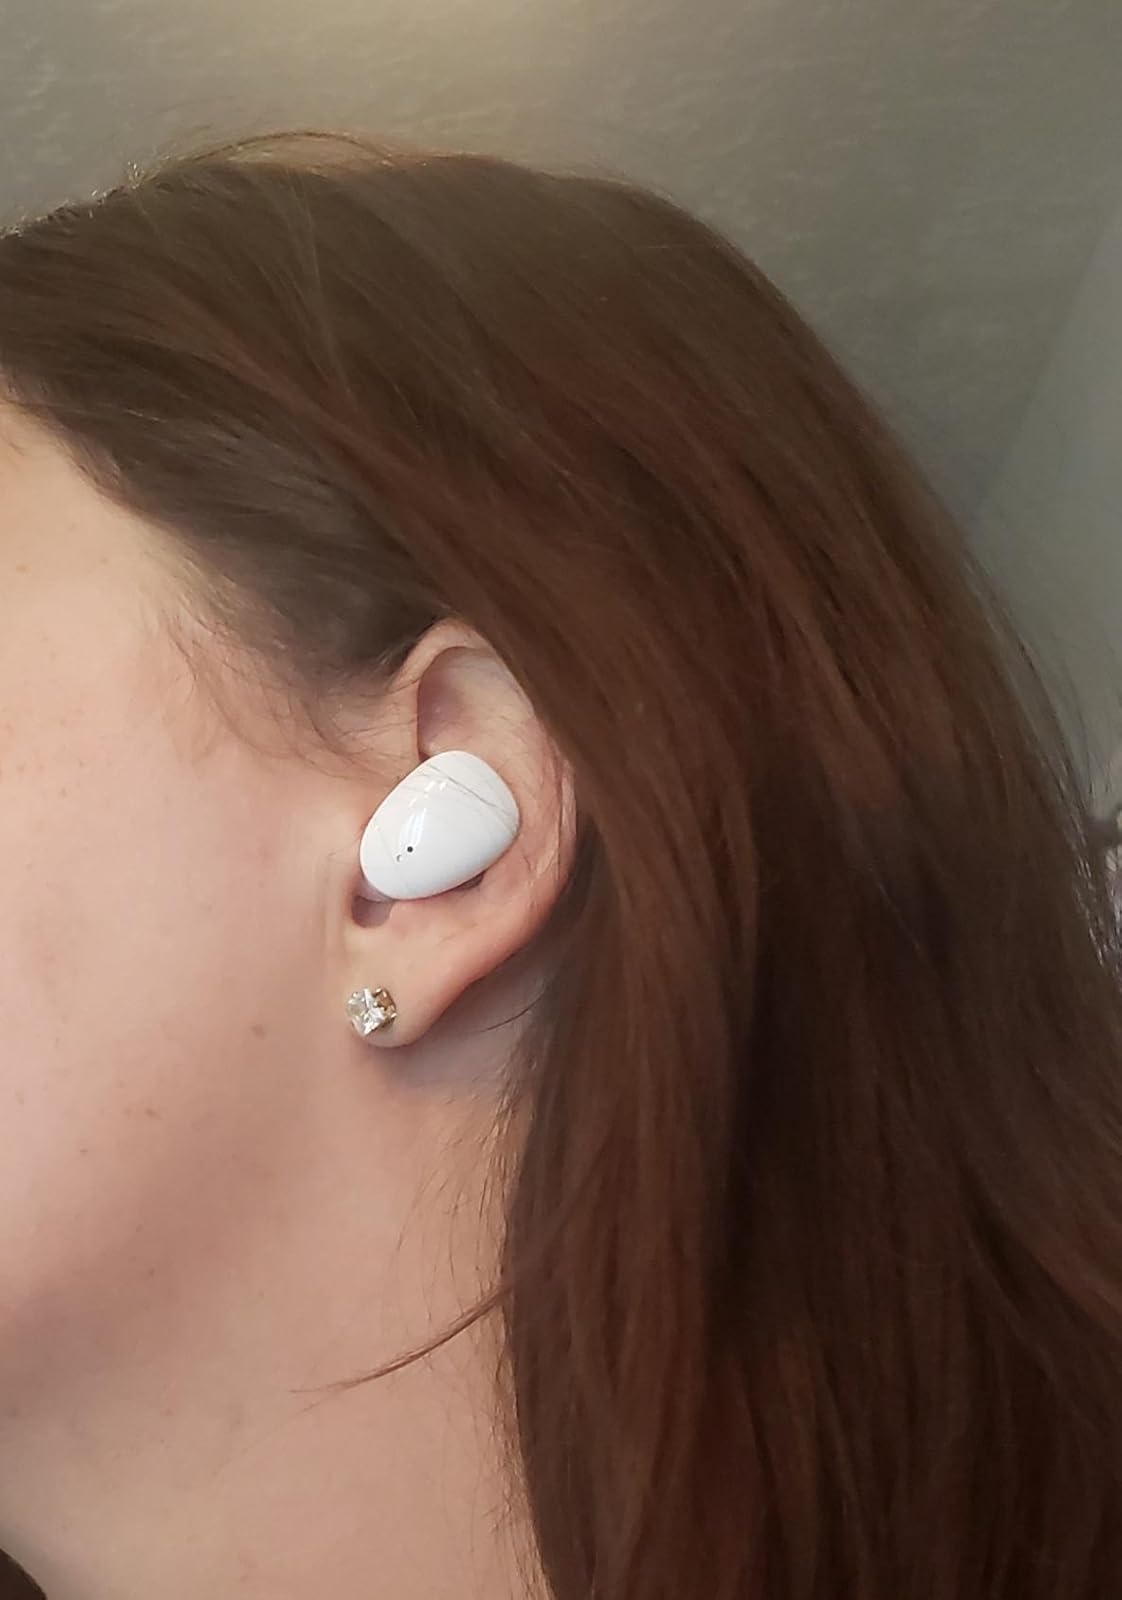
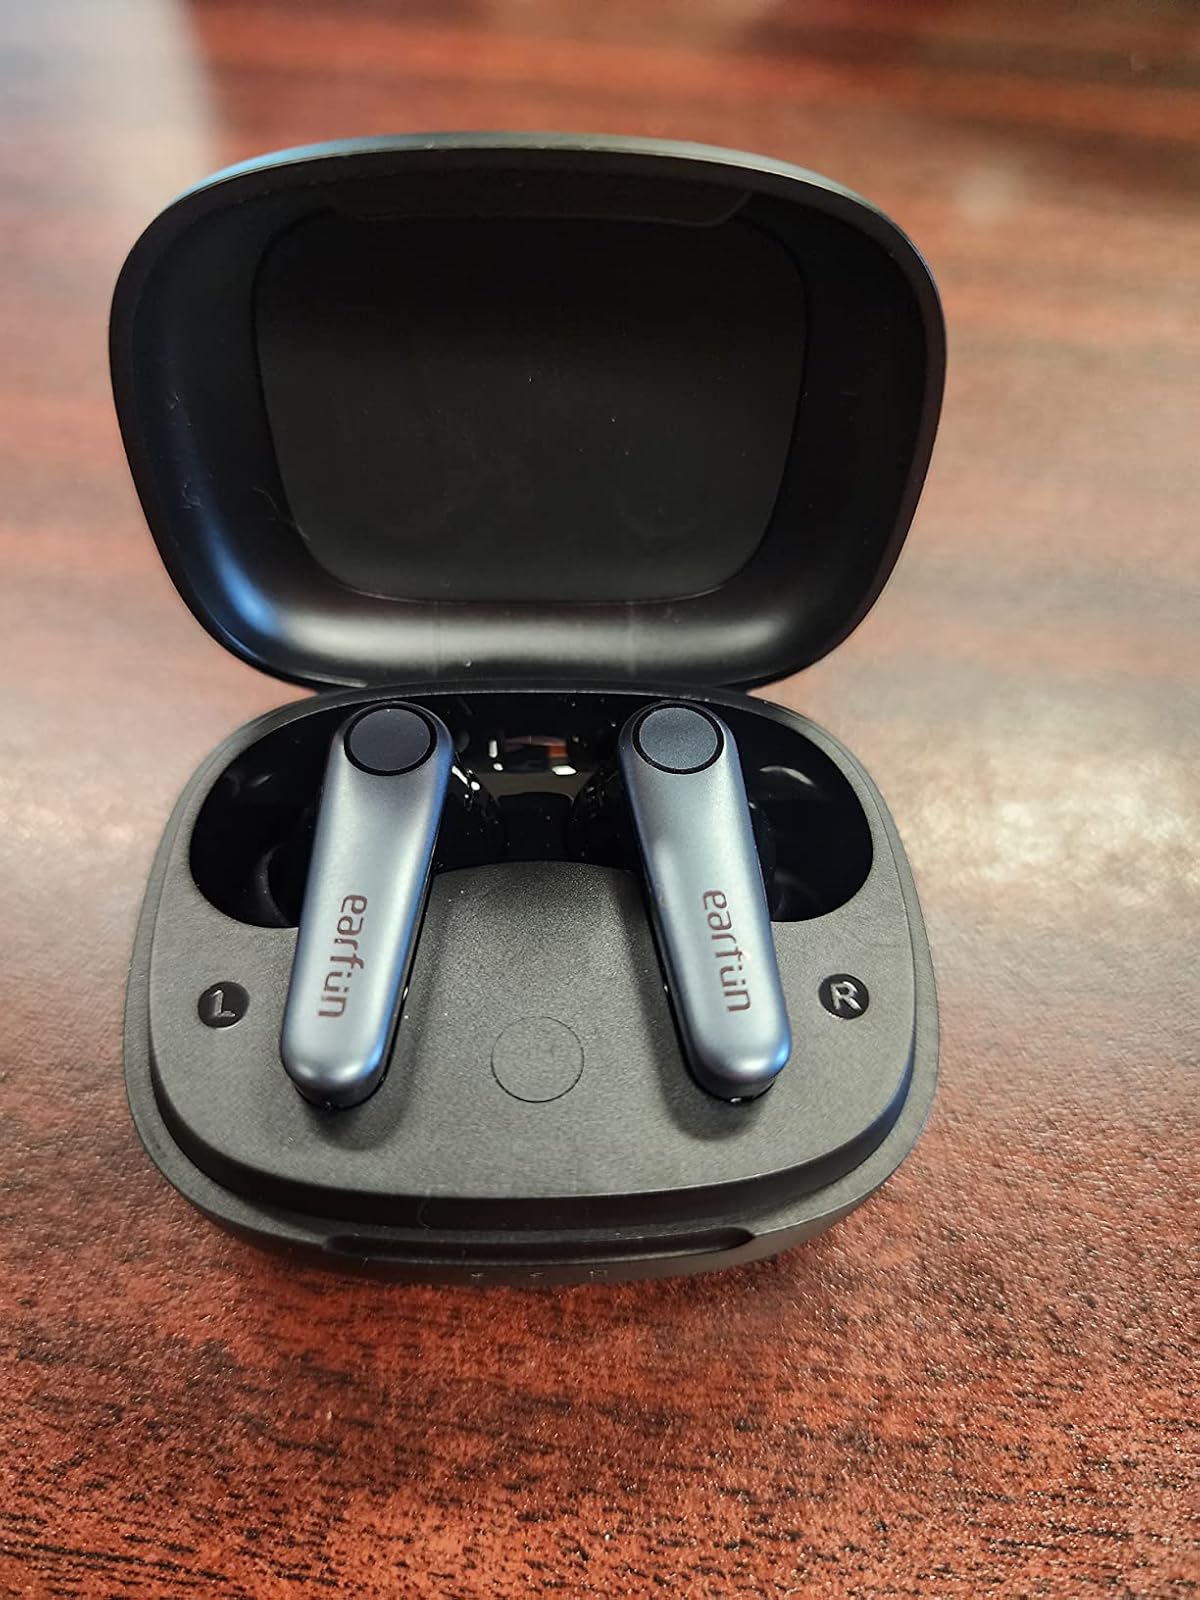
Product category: earbuds
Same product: no